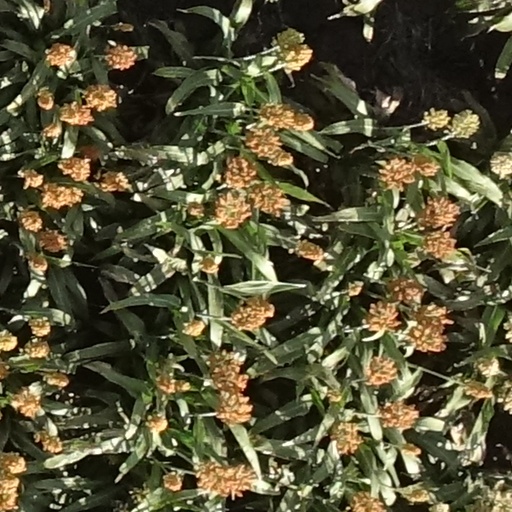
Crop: sorghum